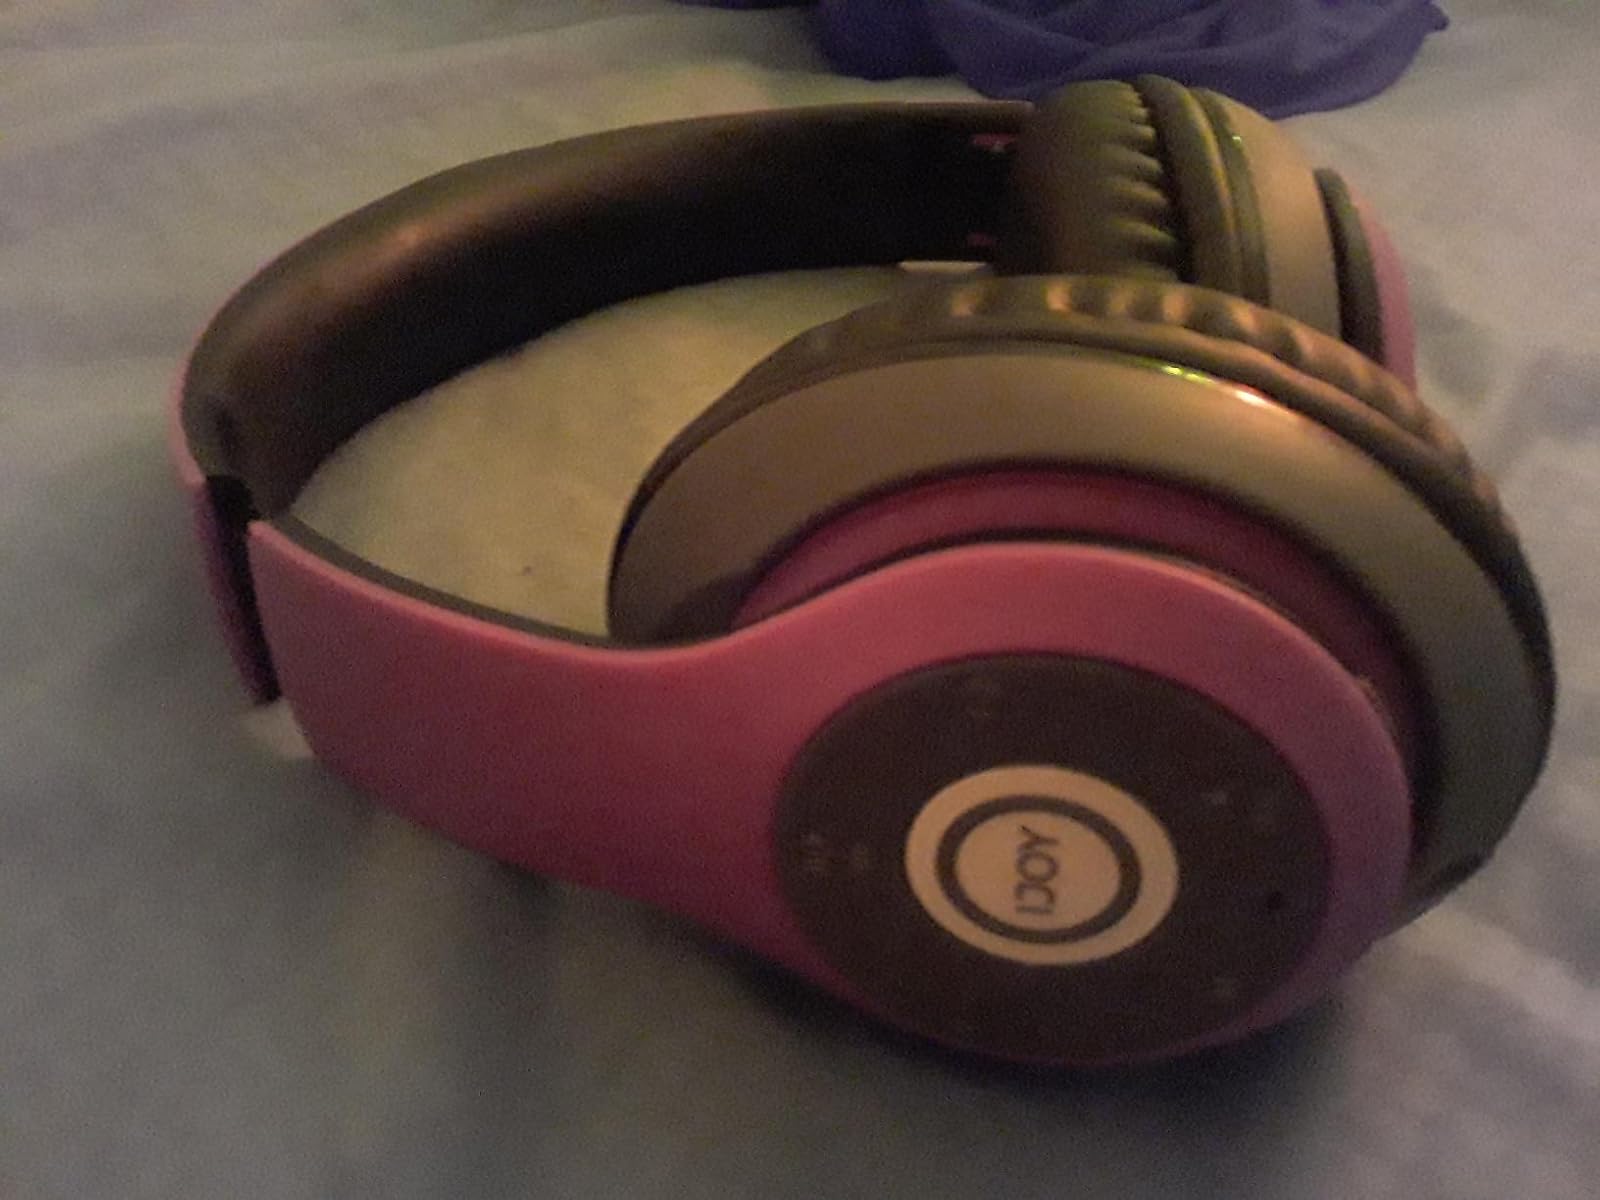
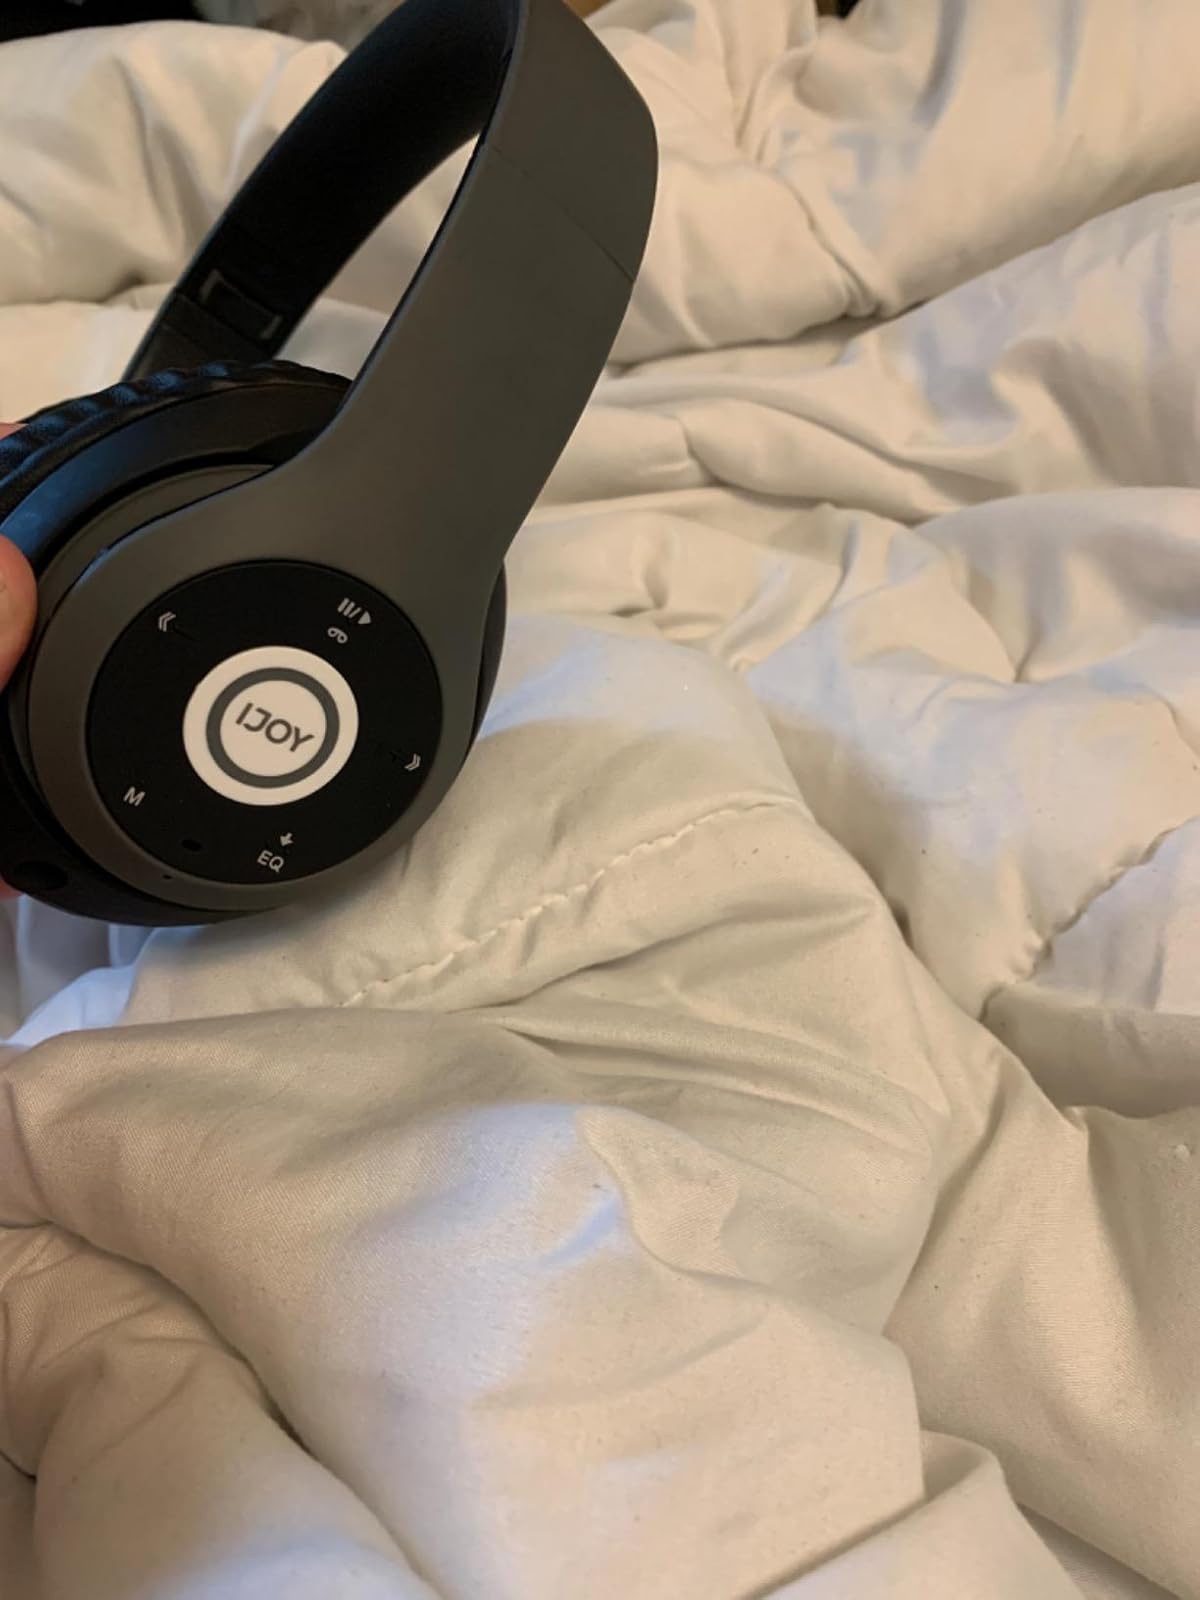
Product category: headphones
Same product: no